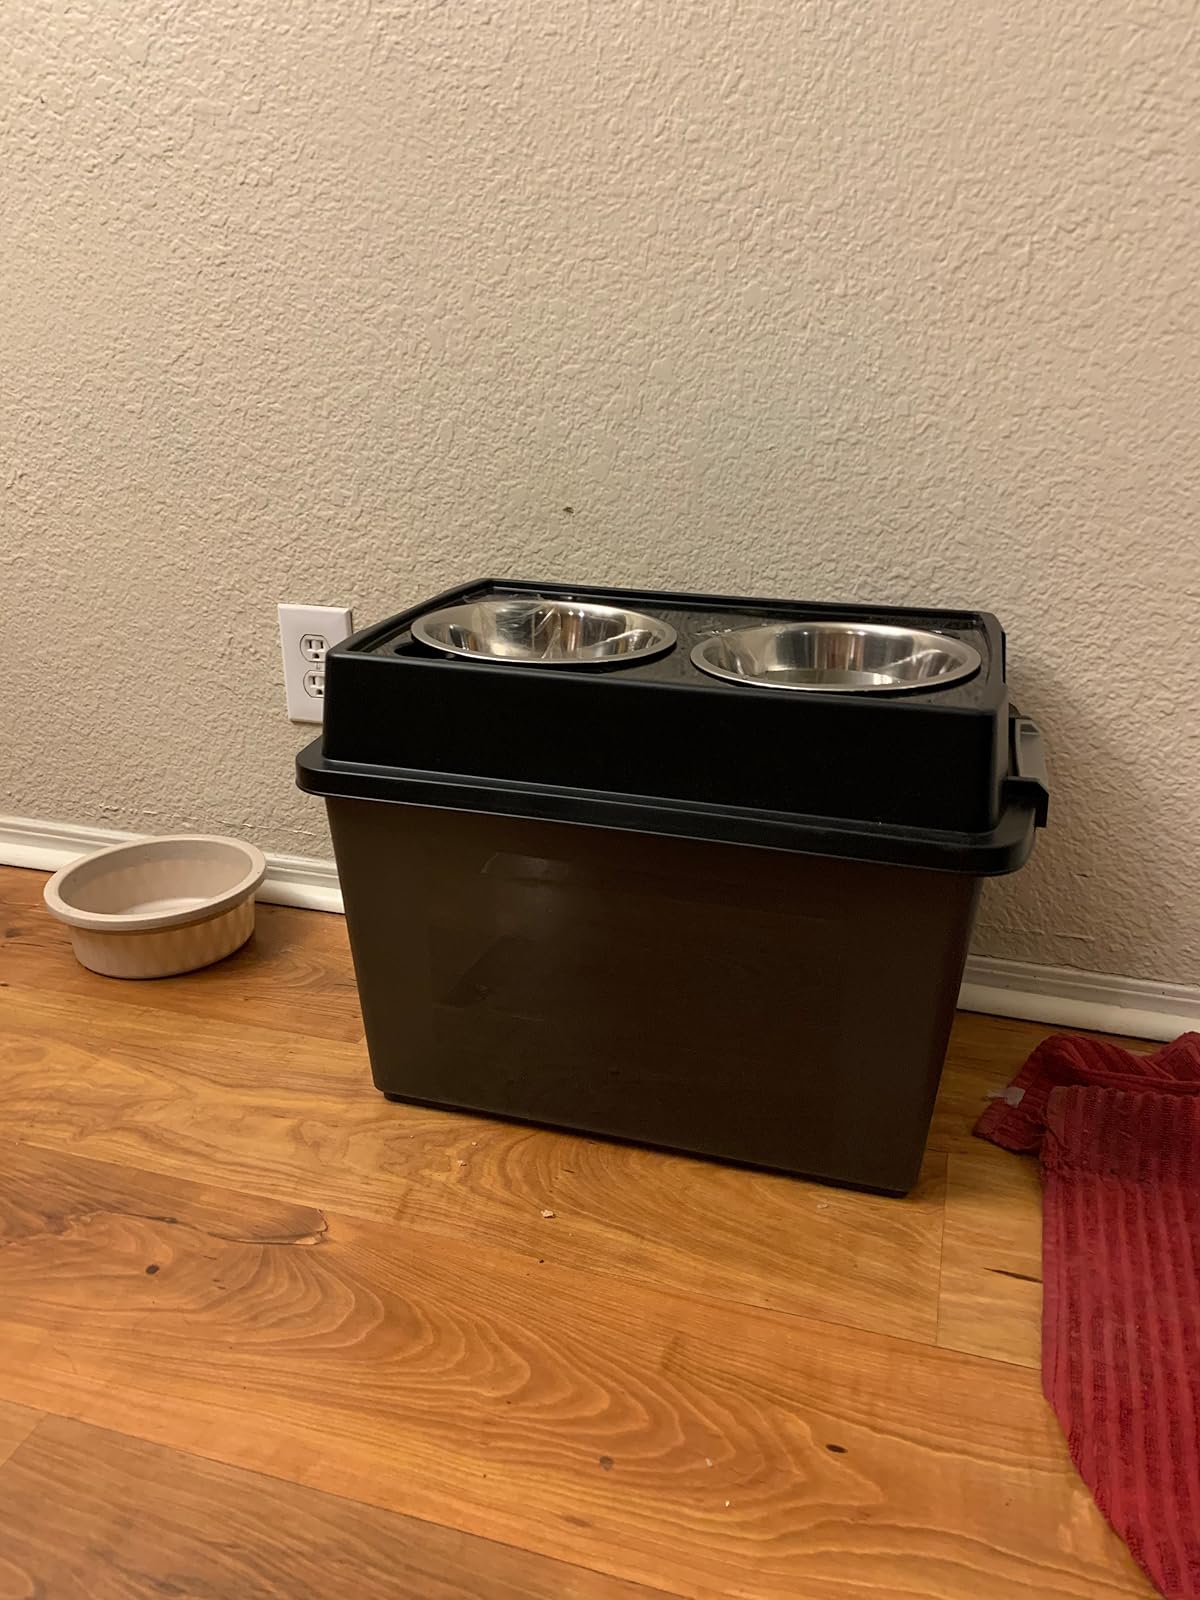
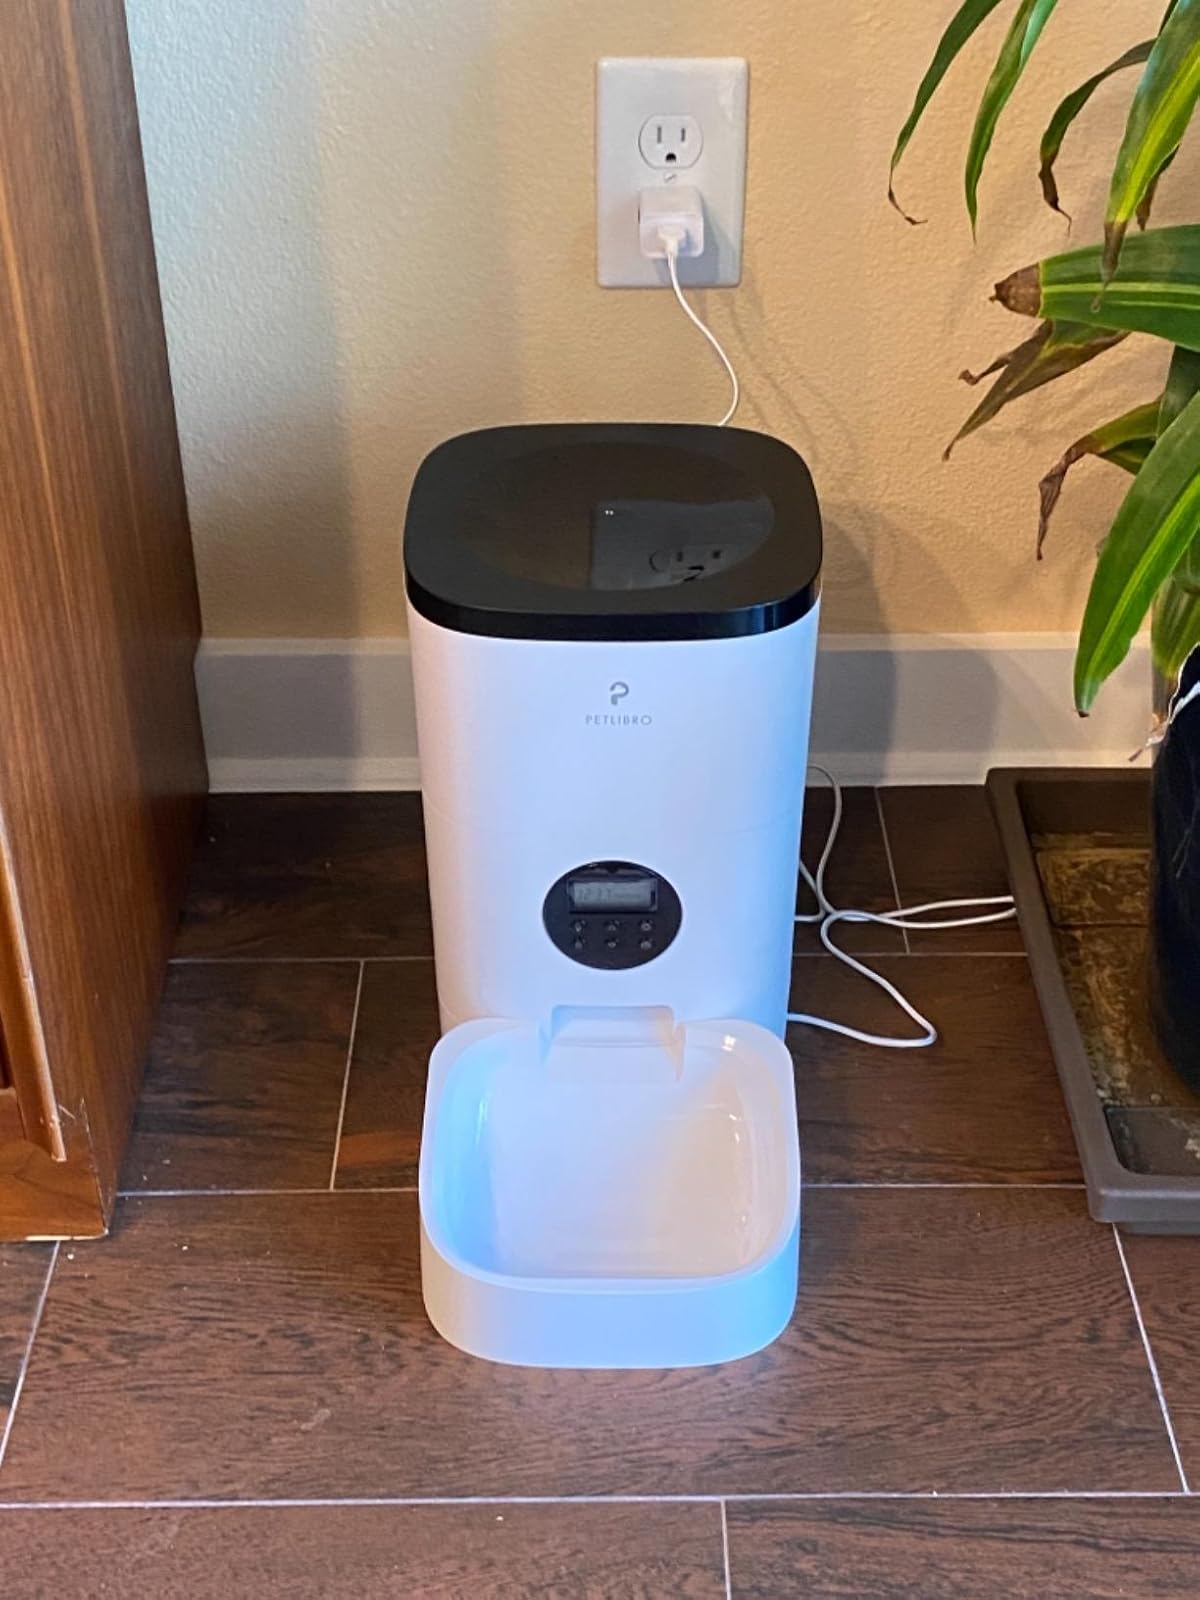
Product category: items_feeder
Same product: no